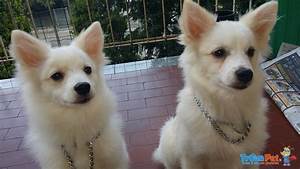
Label: dog